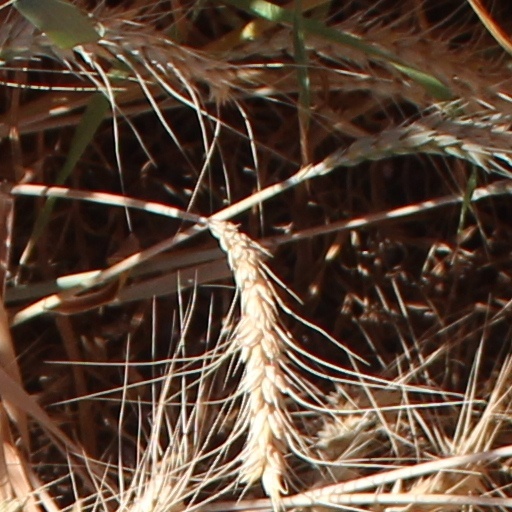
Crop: wheat